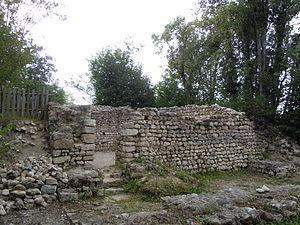
Ruine du château de Conspectus - Saint-Maurice de Rotherens - Savoie - France